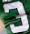
Number: 3